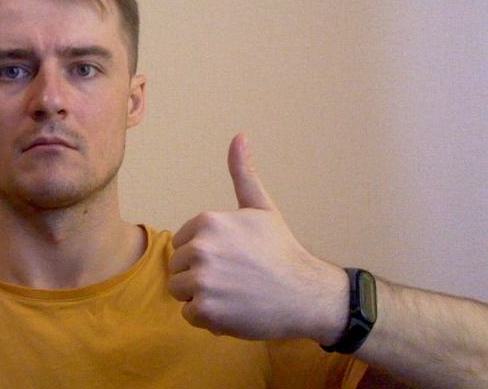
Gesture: like